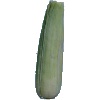
Label: Corn Husk 1